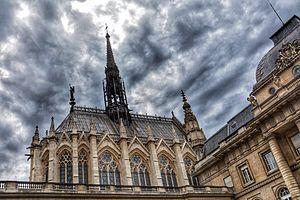
Façade Nord de la Ste Chapelle, vue depuis la cour du Palais de Justice This building is indexed in the Base Mérimée, a database of architectural heritage maintained by the French Ministry of Culture,